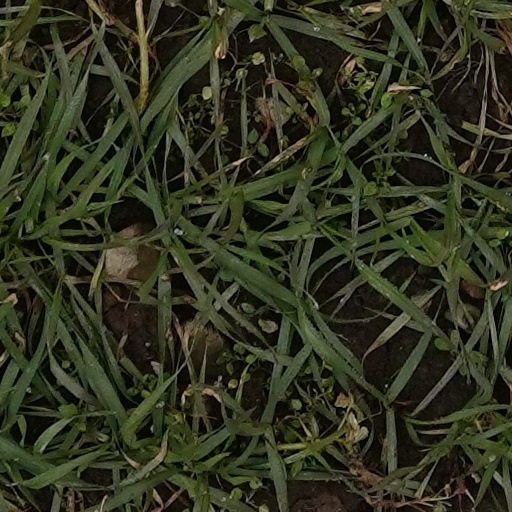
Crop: wheat